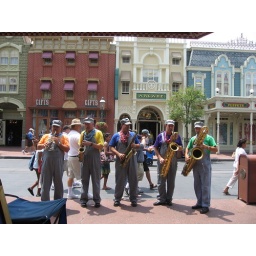
Sax Quintet - Guy in the yellow shirt marched Clarinet in SMB